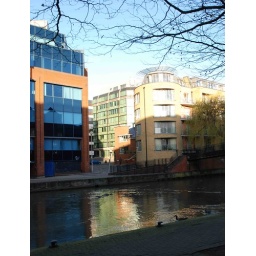
I liked the colours in this view  blue glass on the left   green glass in the centre ad a yellowish building on the right